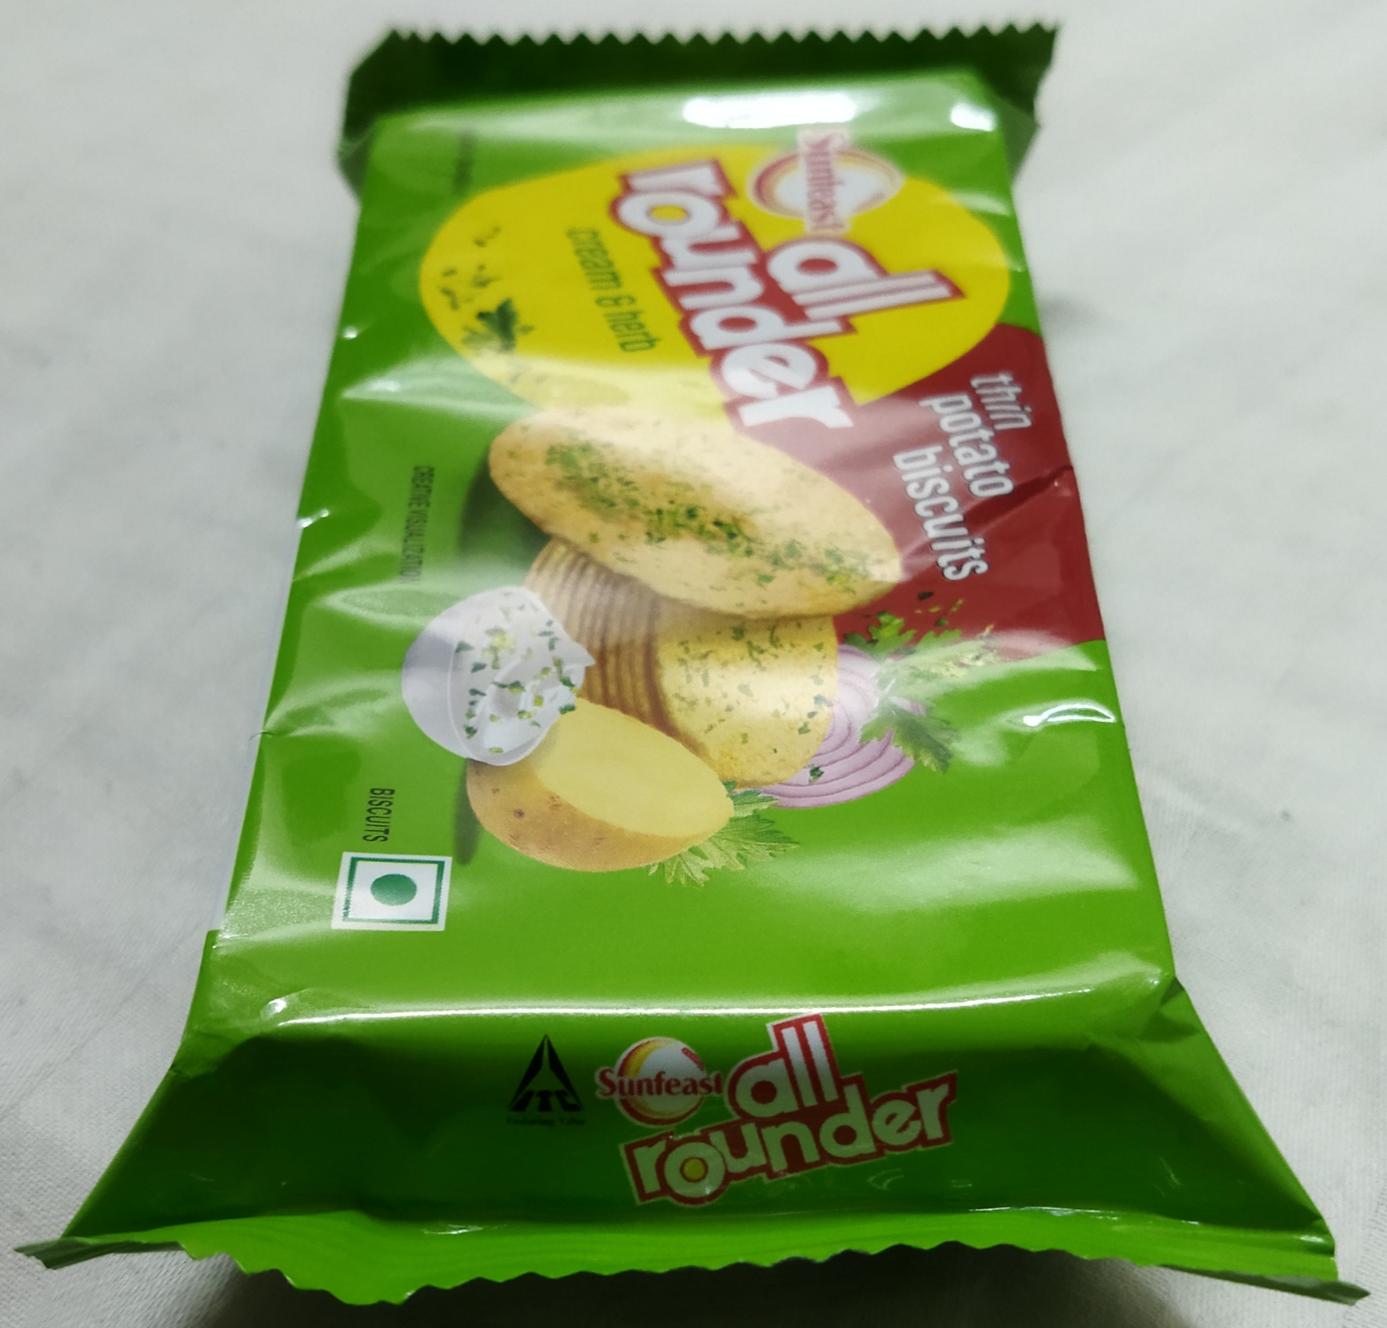
Label: plastics